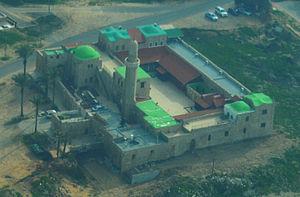
La mosquée Sidna 'Ali est une mosquée située dans le village d'al-Haram dans la partie nord de Herzliya, en Israël. En plus du culte, elle sert aussi d'école religieuse.
Cet article présente la liste de mosquées d'Israël.